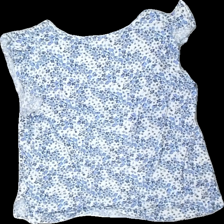
View: back
Type: Blouse
Category: Ladies
Brand: H&M
Colors: Black, White, Red, Multicolor
Material: 100% viscose
Pattern: Floral print
Cut: Regular, C-collar
Size: XL
Season: All
Price range: 50-100
Recommended usage: Reuse